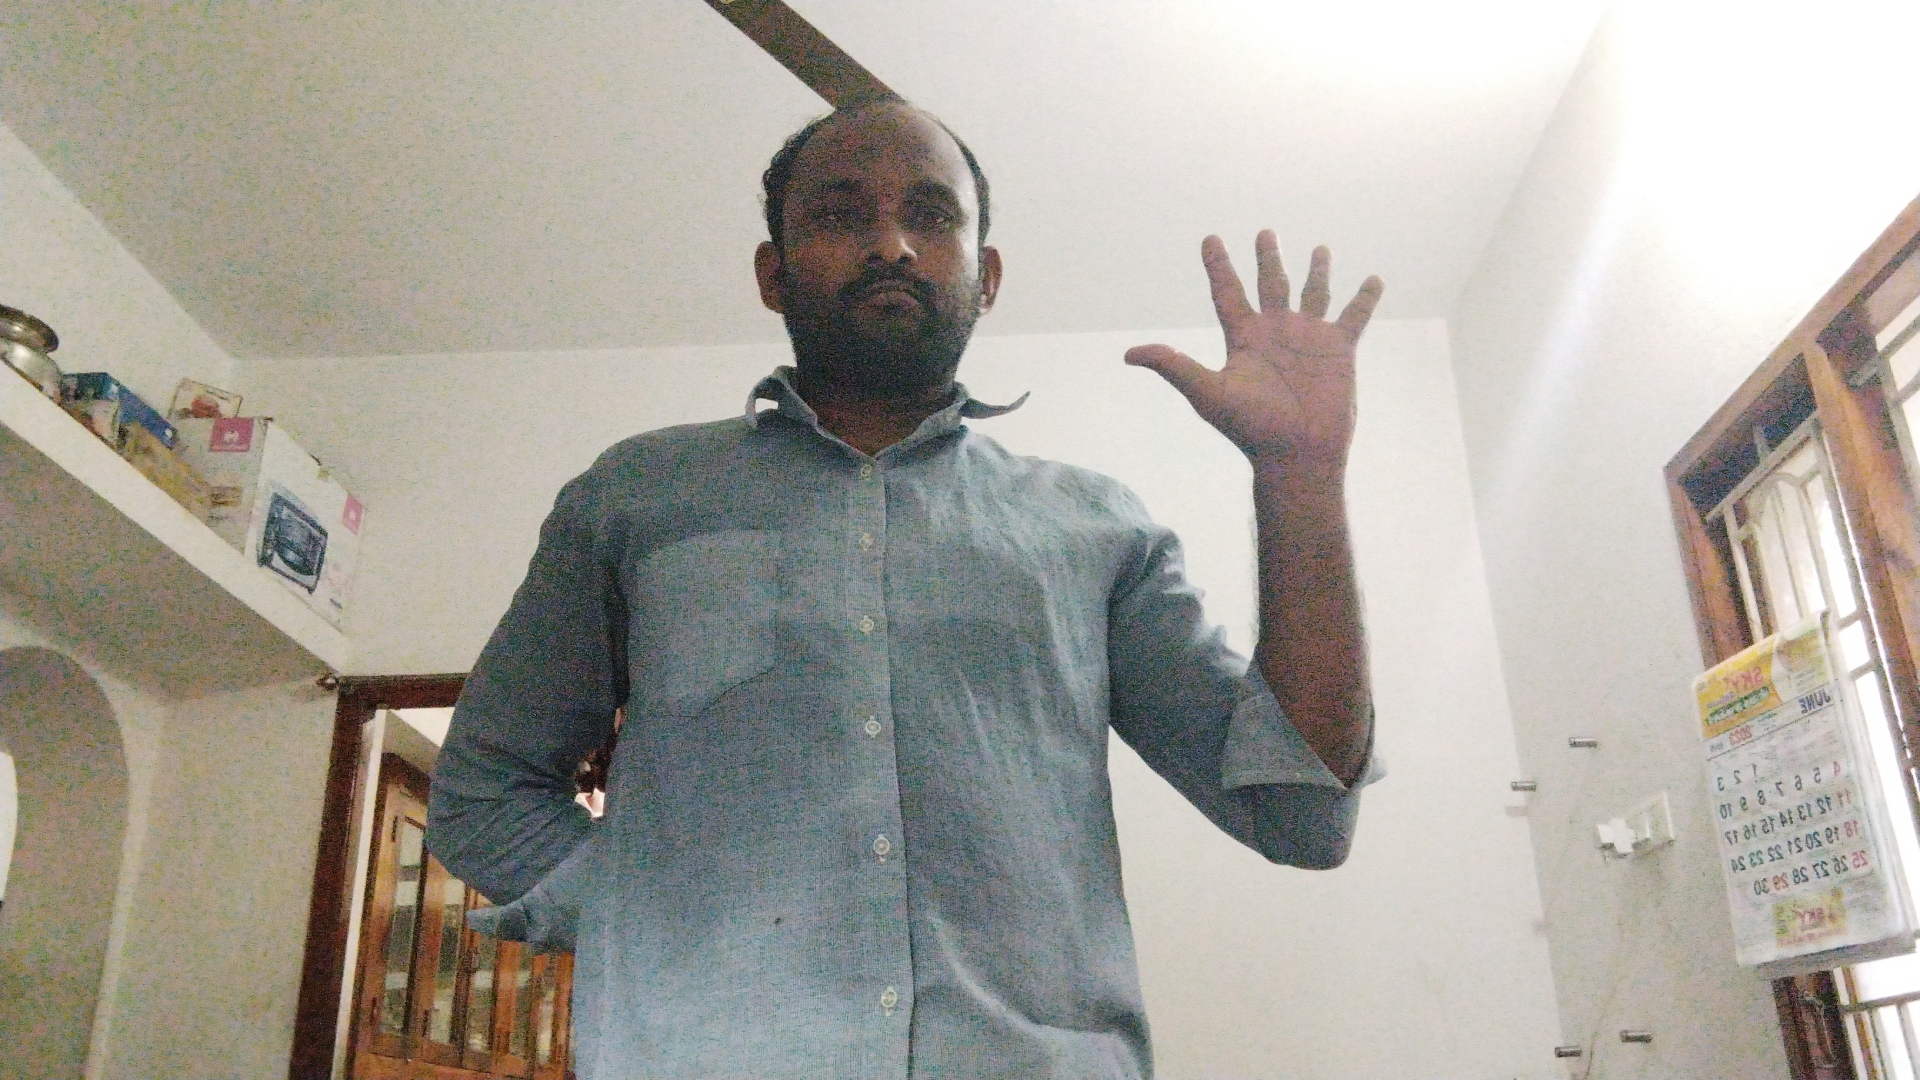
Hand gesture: palm